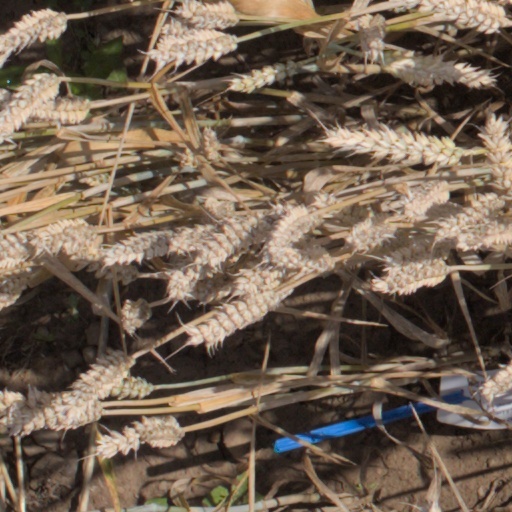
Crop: wheat